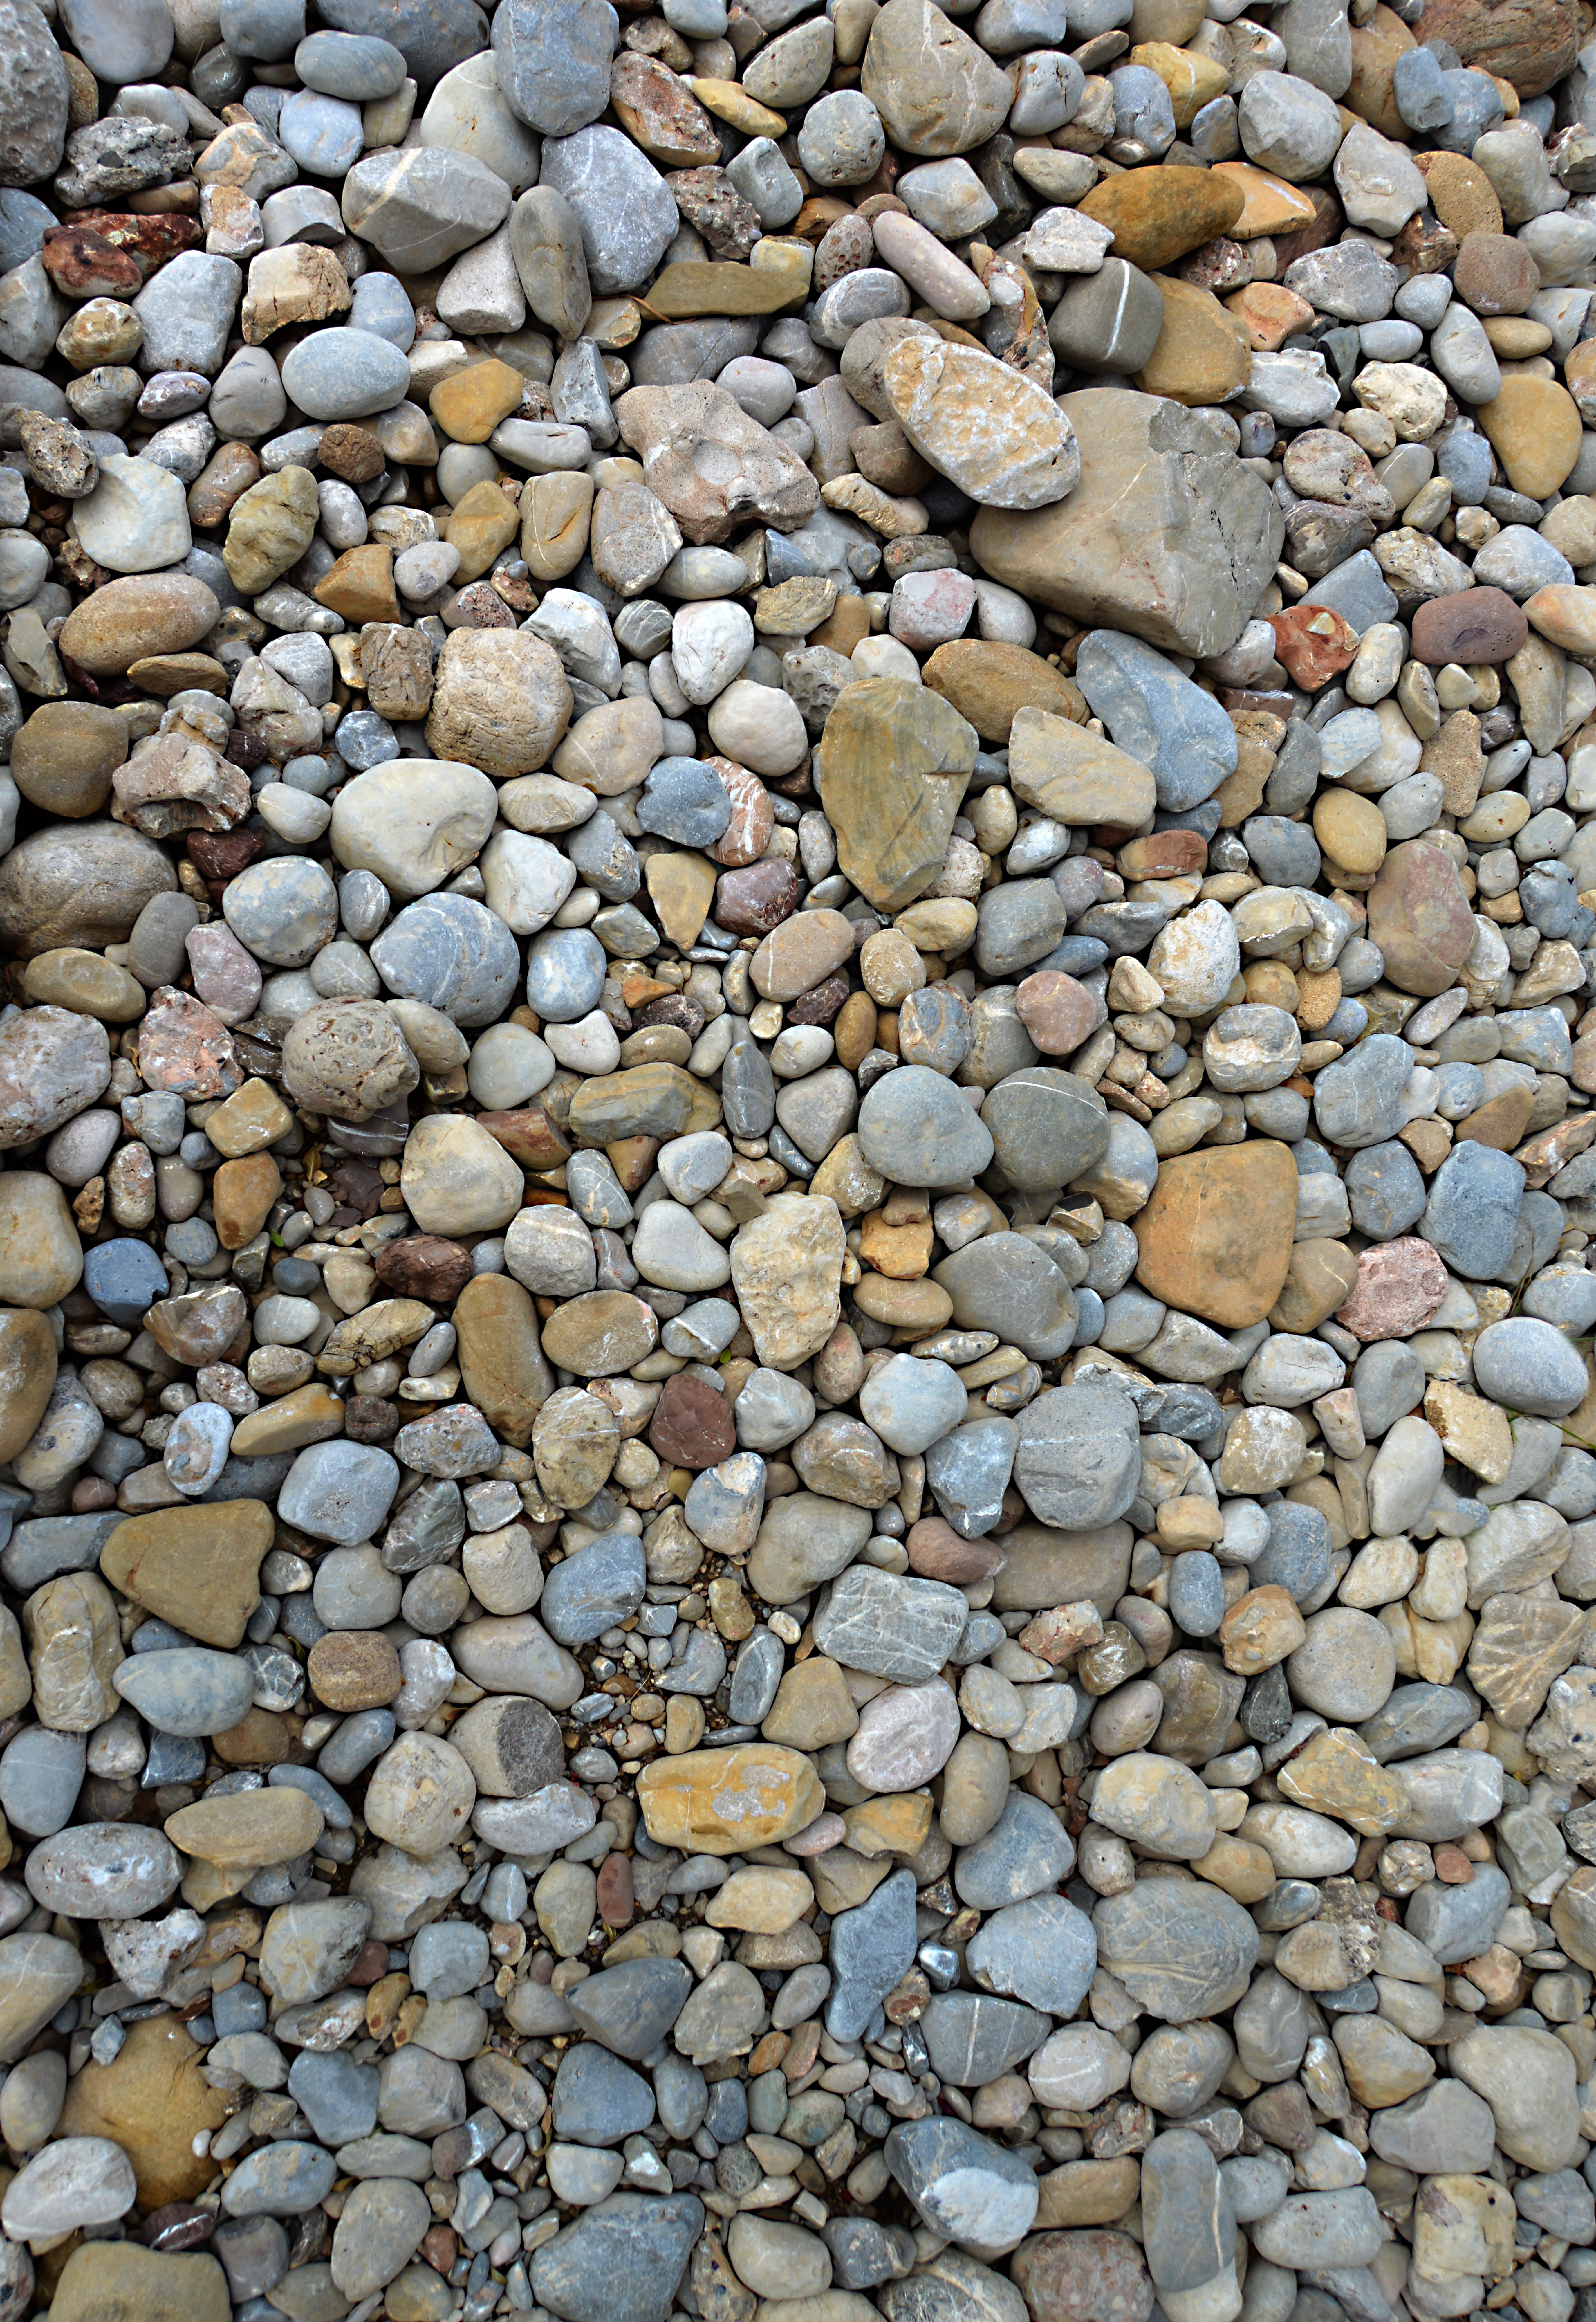
rock, texture, floor, cobblestone, wall, river, asphalt, pebble, soil, stone wall, garden, material, stones, rubble, background, design, gravel, pebbles, graphic, away, stream bed, material collection, flooring, steinchen, road surface, plump